Public housing estates in Ngau Chi Wan

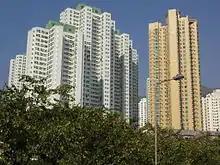
Grand View Garden (left)

Grand View Garden is a Private Sector Participation Scheme court in Diamond Hill, near Fu Shan Estate. It was jointly developed by the Hong Kong Housing Authority and Chun Wo Group. It has six blocks completed in 1999.